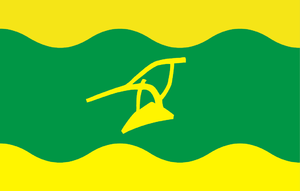
La Commune de Ülenurme est une municipalité rurale du Comté de Tartu à l'est de l'Estonie. Elle s'étend sur une superficie de 86,3 km². Sa population s'élève à 6 345 habitants.